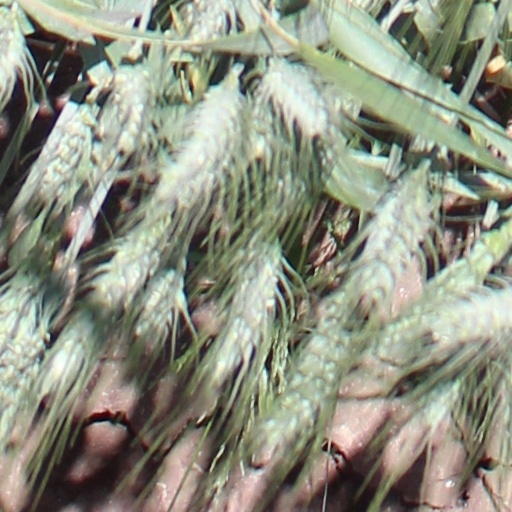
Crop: wheat